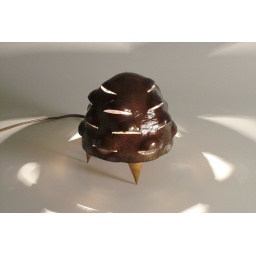
Angle Raised lamp by Jenny Stavreva. Copper, electrical components, music box mechanism.